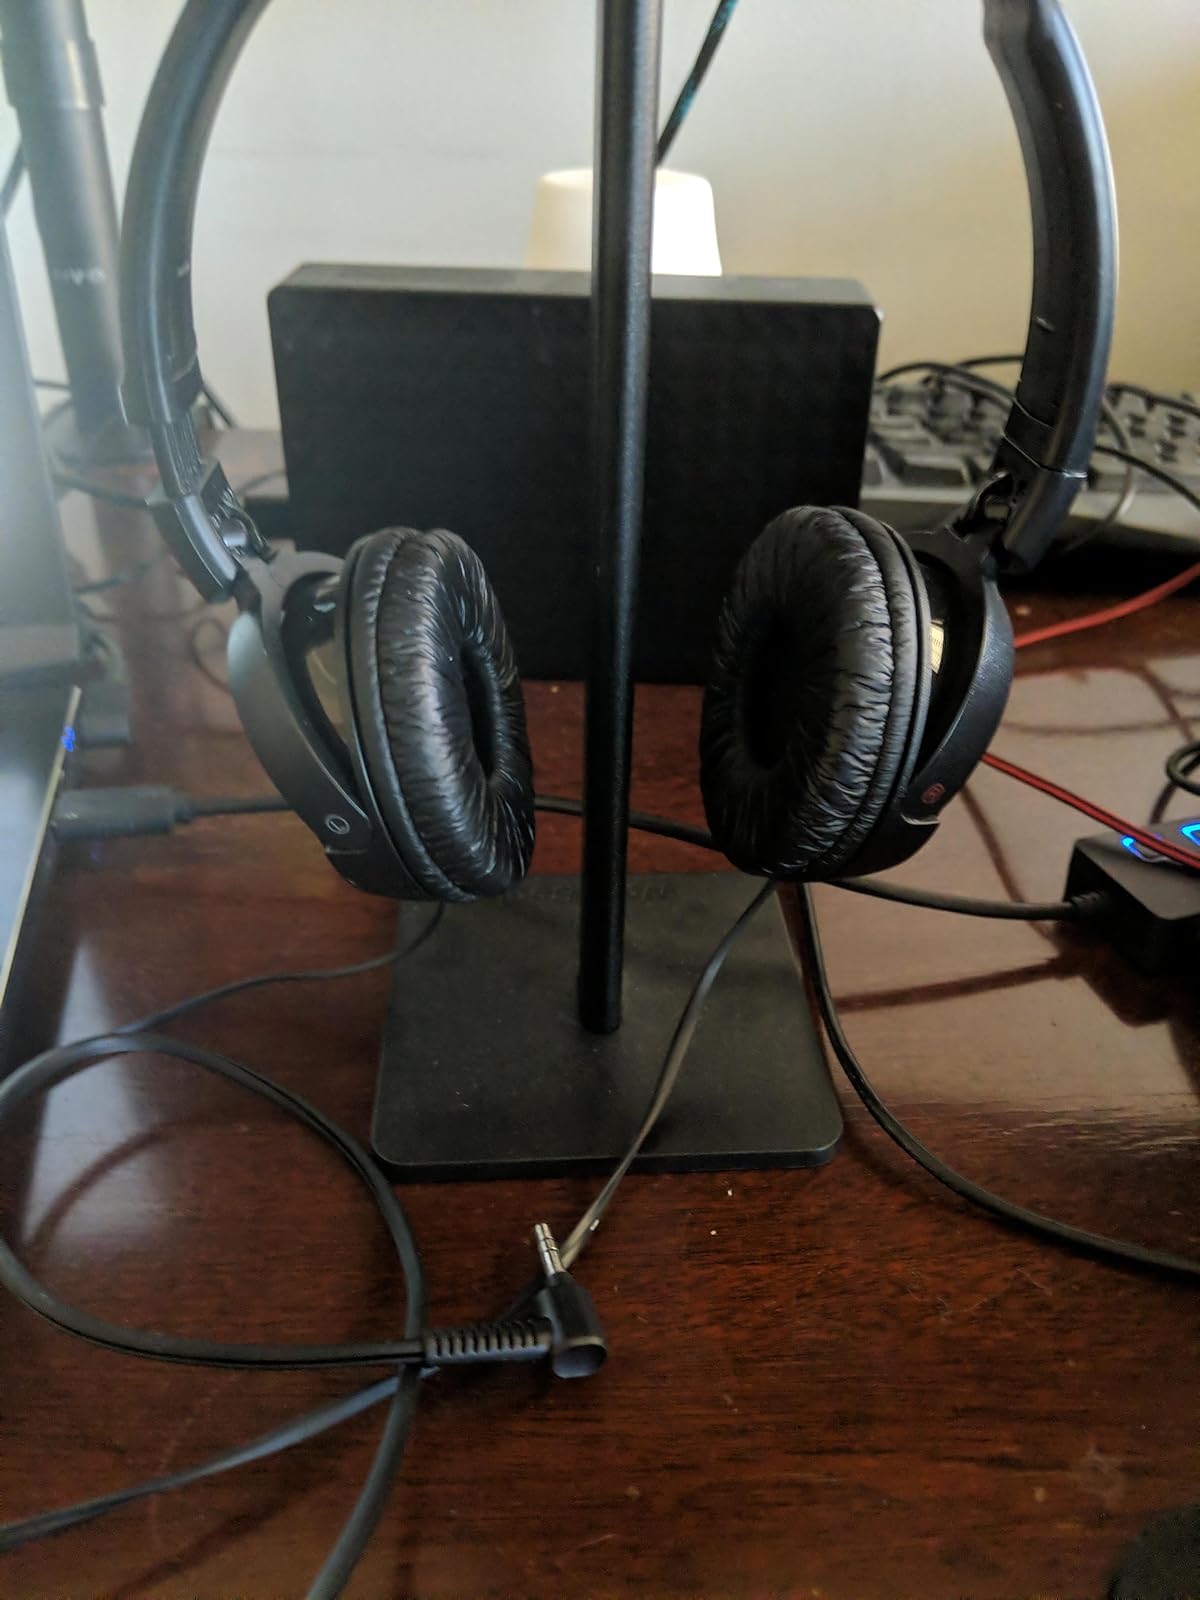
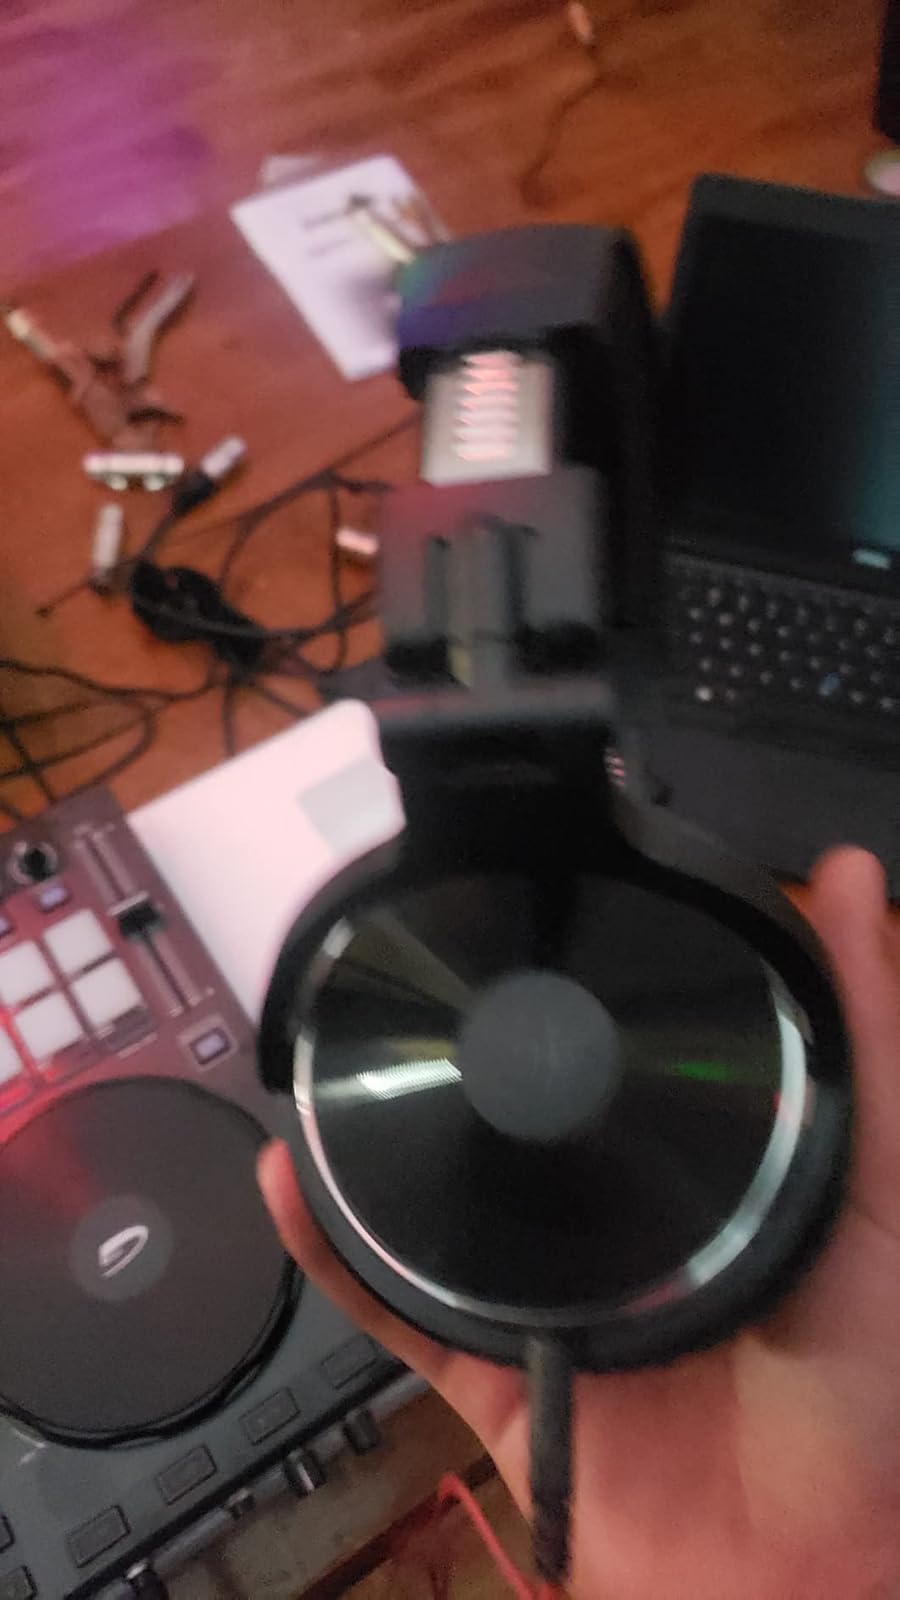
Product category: headphones
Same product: no